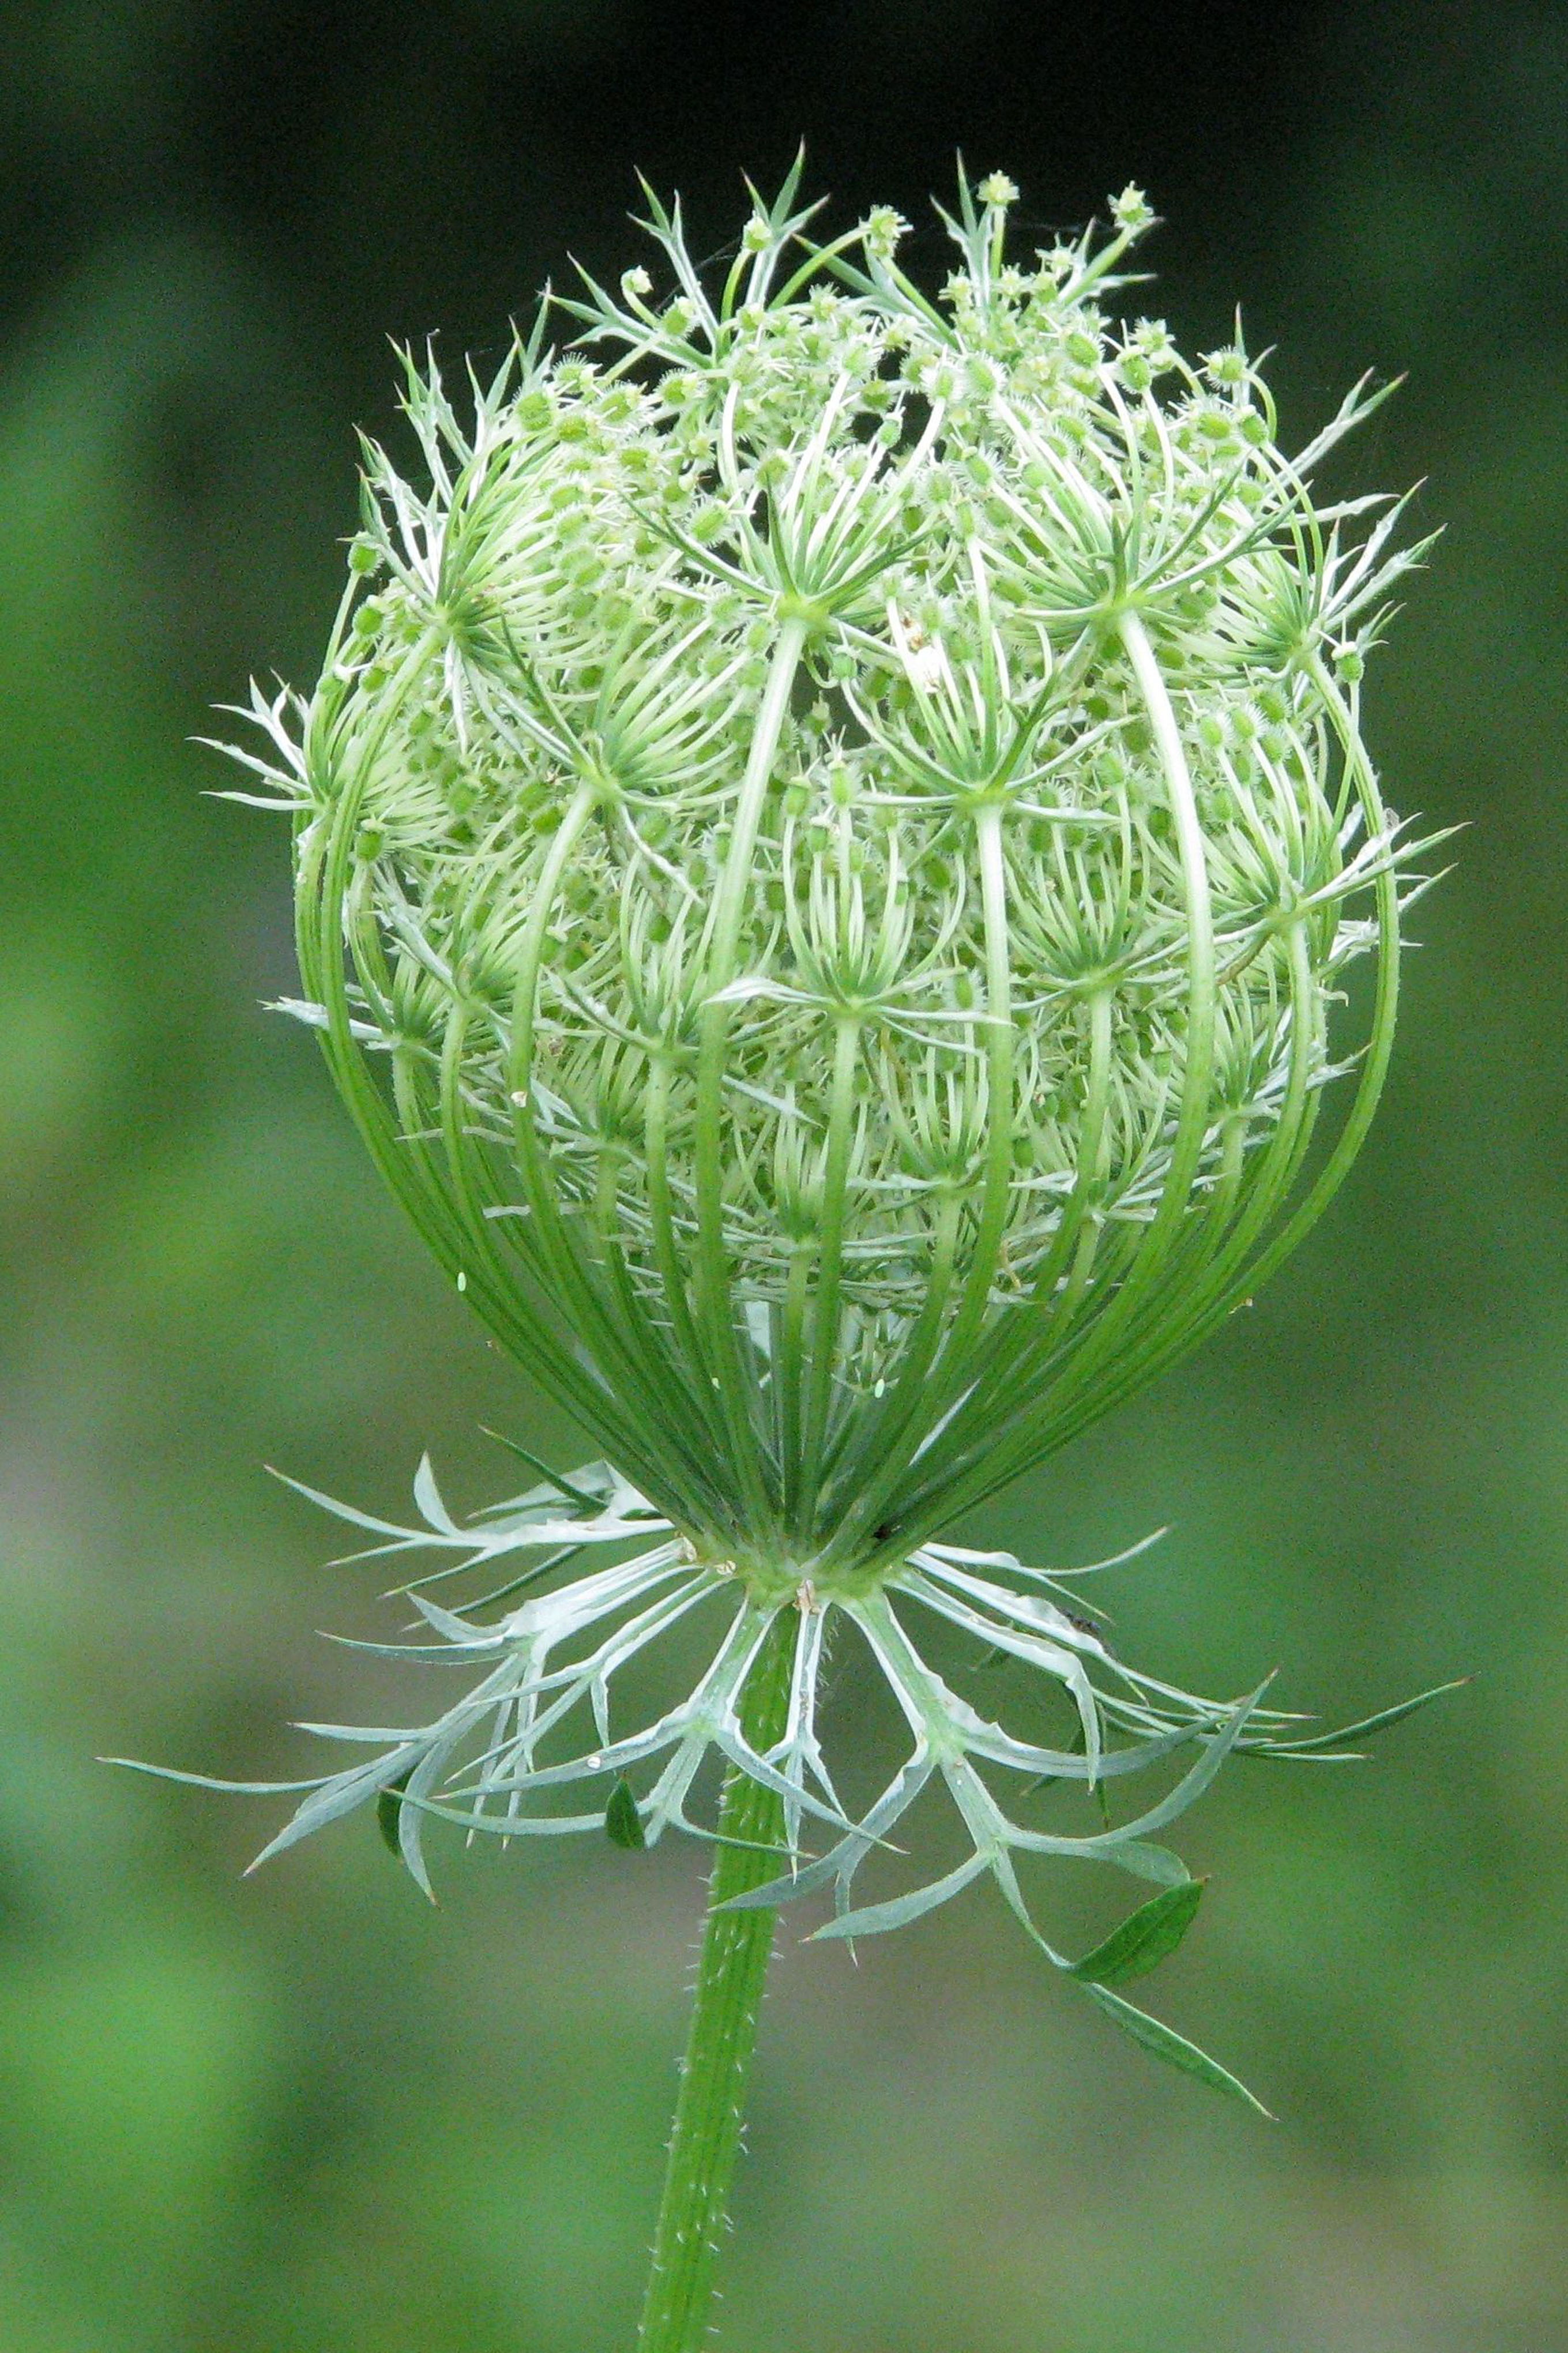
plant, flower, green, botany, flora, wildflower, canada, thistle, ontario, macro photography, flowering plant, daisy family, moneymore, queen anne's lace, wild carrot, daucus carota, unopened flower, plant stem, land plant